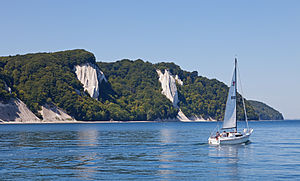
Rügen / Turismen
Rügen eller Rygen er Tysklands største ø og ligger i Østersøen ud for Stralsund. Den hører under delstaten Mecklenburg-Vorpommern.